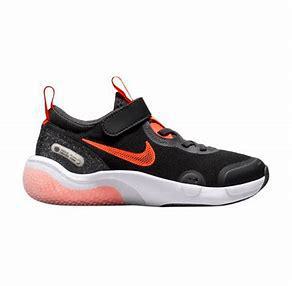
Brand: Nike
Model: Explor Next Nature